Lamb–Chaplygin dipole

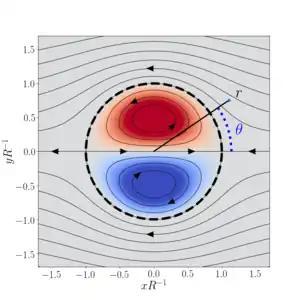
The flow structure of the Lamb-Chaplygin dipole

The Lamb–Chaplygin dipole model is a mathematical description for a particular inviscid and steady dipolar vortex flow. It is a non-trivial solution to the two-dimensional Euler equations. The model is named after Horace Lamb and Sergey Alexeyevich Chaplygin, who independently discovered this flow structure. This dipole is the two-dimensional analogue of Hill's spherical vortex.